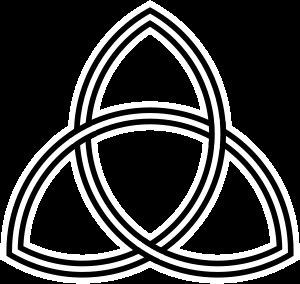
En symbologie, une triquetra est un symbole constitué de trois vesicae piscis, parfois accompagné d'un cercle intérieur ou extérieur. Cette forme a été utilisée pour symboliser des groupes de trois objets ou de trois personnes.